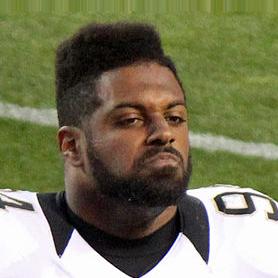
Age: 22